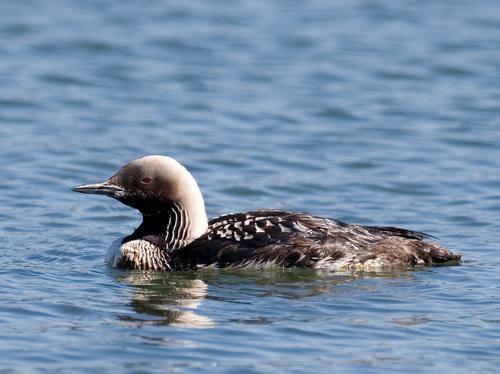
A photo of a pacific loon